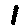
Label: 1